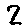
Label: 2